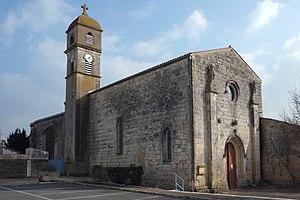
Église Saint-Xiste Muron Charente-Maritime France
Les églises de la Charente-Maritime présentent une grande diversité, d'une commune à une autre, et se distinguent par des styles et des périodes de construction différentes. De nombreux édifices témoignent cependant de l'épanouissement, aux XIᵉ et XIIᵉ siècles d'une forme d'art roman spécifique, appelée art roman saintongeais, caractérisée par une simplicité des formes et un décor sculpté, souvent très riche.
Muron est une commune du Sud-Ouest de la France située dans le département de la Charente-Maritime.